Tanker Brewery

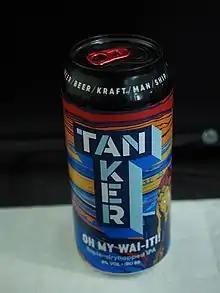
A can of Tanker "Oh My Wai-Iti" IPA.

Tanker Brewery is an Estonian brewery founded in Tallinn in 2014. The brewery's best-selling product is Sauna Session, a beer flavoured with birch whisks.